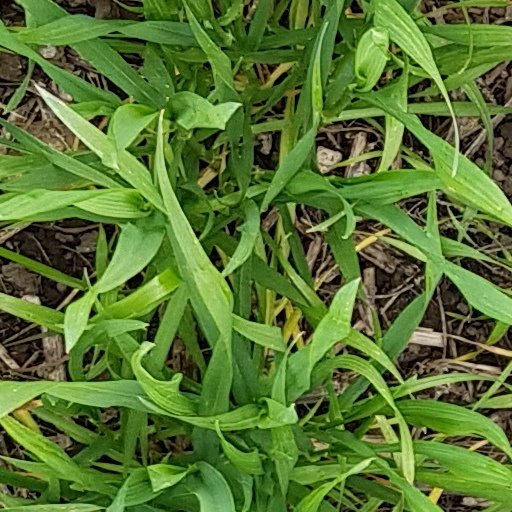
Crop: wheat